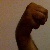
The image shows a hand gesture representing the letter 'M' in Indian Sign Language.